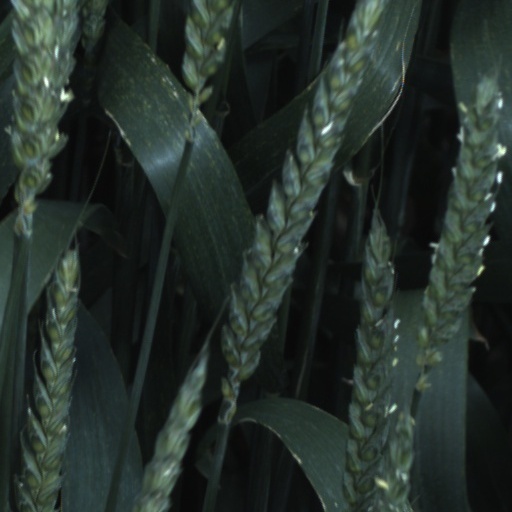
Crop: wheat